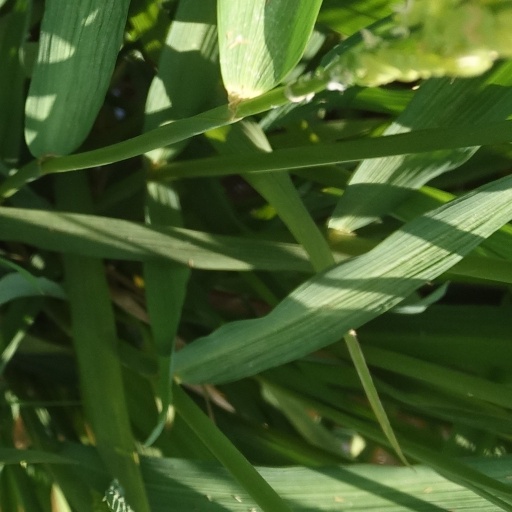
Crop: rice